Marilyn Cooper

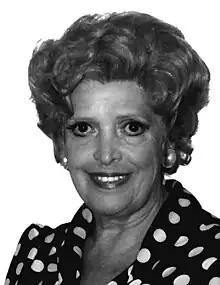
In "Bye Bye Birdie" (1991)

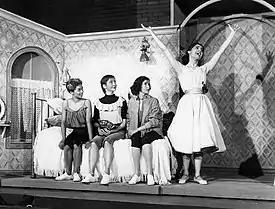
L-R: Elizabeth Taylor, Carmen Gutierrez, Marilyn Cooper, and Carol Lawrence from the original Broadway cast of "West Side Story" sing "I Feel Pretty" (1957)

Marilyn Cooper (December 14, 1934 – April 22, 2009) was an American actress known primarily for her work on the Broadway stage.